St. Mary's Cathedral (Minneapolis)

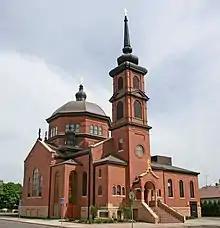
St. Mary's in Minneapolis, seen from the northwest

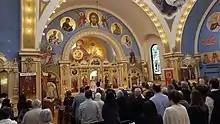
The divine liturgy of St. John Chrysostom is celebrated at the historic St. Mary's Orthodox Cathedral, located in the Northeast Minneapolis Arts District.

St. Mary's Orthodox Cathedral, also known as the Cathedral of the Protection of the Holy Virgin, is a cathedral of the Orthodox Church in America and the Diocese of the Midwest, located in Minneapolis. It is one of only two Orthodox churches in Northeast Minneapolis, and of 16 local Orthodox churches in the Twin Cities. The cathedral is dedicated to the feast of the Protection of the Virgin Mary, celebrated annually on October 1.